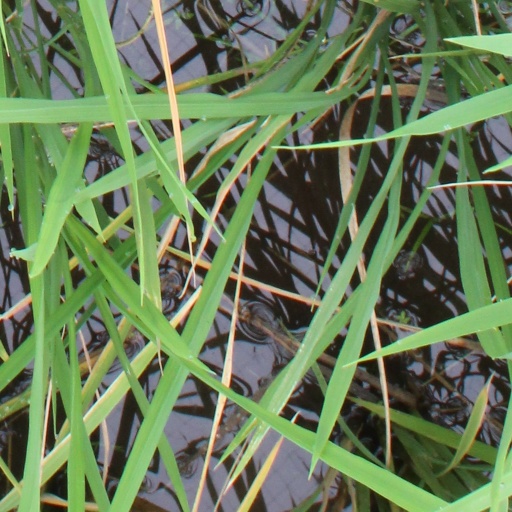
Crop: rice